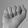
ASL letter: A